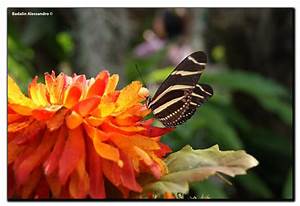
Label: farfalla